Vibrato

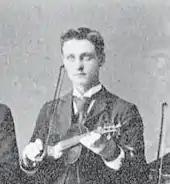
Petrowitsch Bissing was an instructor of vibrato method on the violin and published a book titled "Cultivation of the Violin Vibrato Tone".

The method of producing vibrato on other instruments varies. On string instruments, for example, the finger used to stop the string can be wobbled on the fingerboard, or actually moved up and down the string for a wider vibrato.